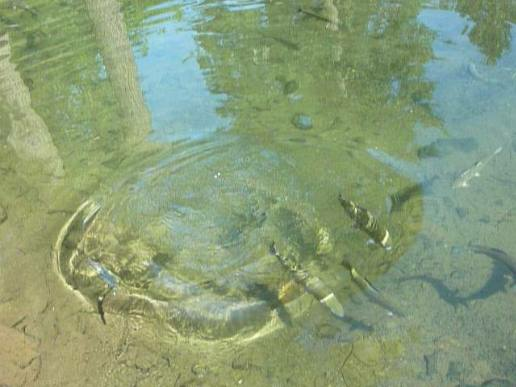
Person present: No